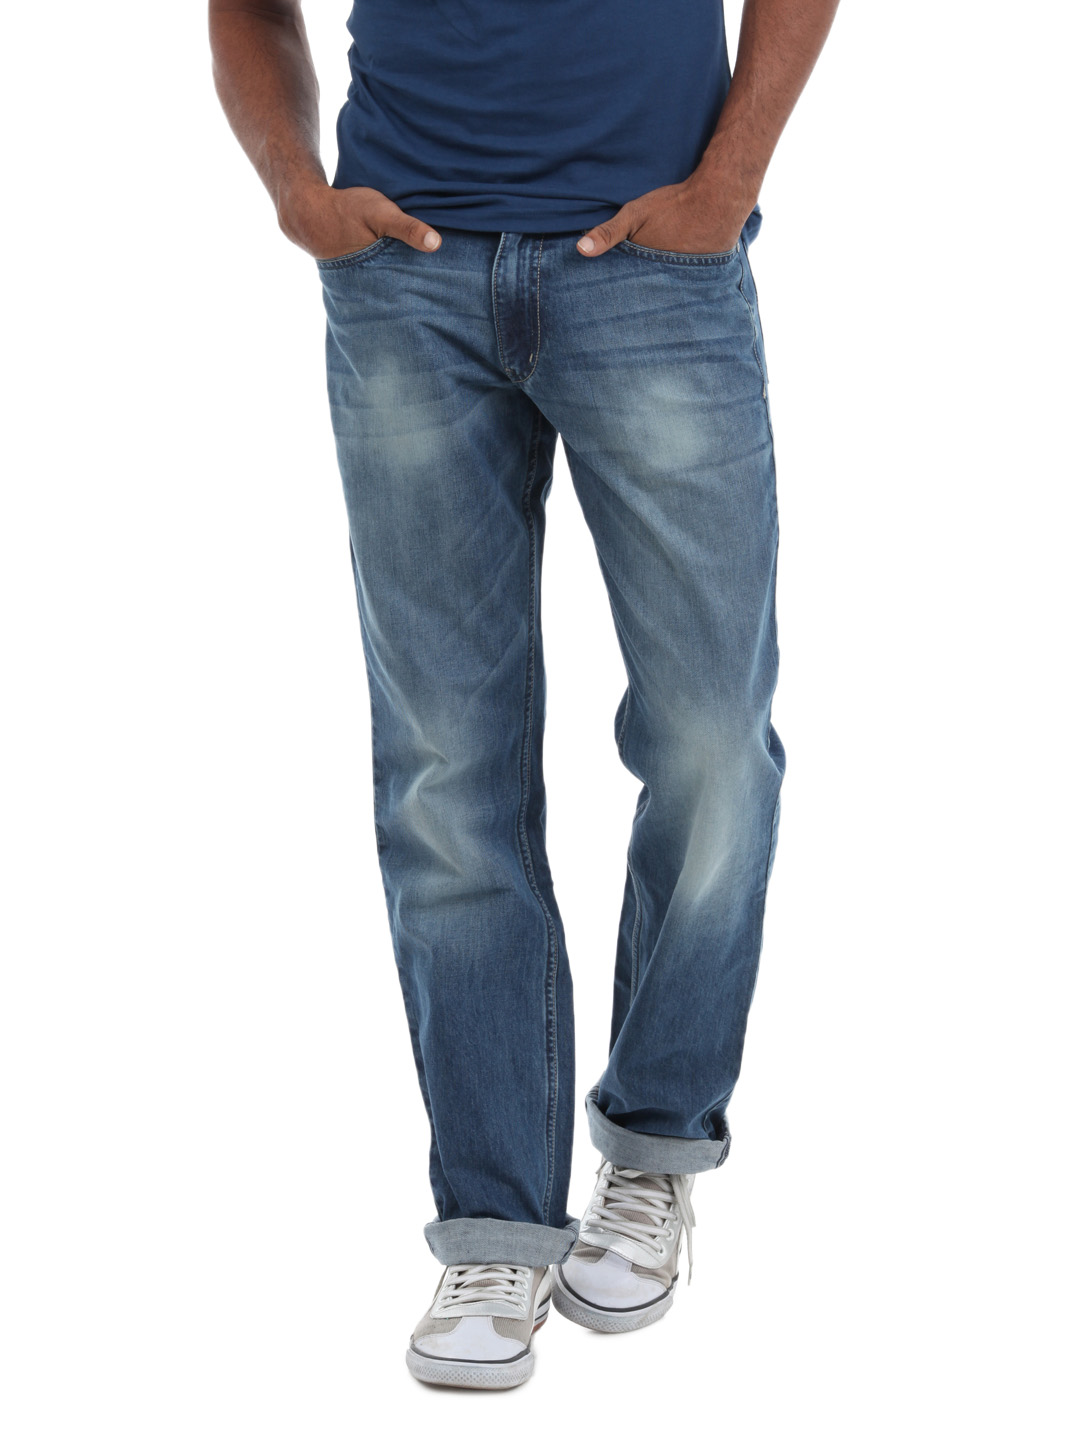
Locomotive Men Blue Jeans
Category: Apparel / Bottomwear / Jeans
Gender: Men
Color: Blue
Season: Summer 2012
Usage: Casual